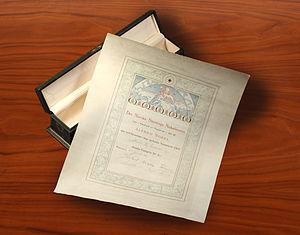
Prix Nobel de la Paix décerné à Henri La Fontaine en 1913 pour son action au sein du Bureau international de la Paix à Genève
Henri-Marie La Fontaine, né le 22 avril 1854 à Bruxelles et mort le 14 mai 1943 dans la même ville, est un homme politique, féministe et pacifiste belge. Il reçoit le prix Nobel de la paix en 1913 en raison de son engagement au sein du Bureau international de la paix et de sa contribution à l'organisation du mouvement pacifiste.